Imperial Japanese Army Air Service

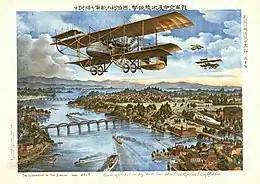
Siberian intervention

A number of Japanese pilots served with French flying corp during the war. Kiyotake Shigeno joined the corps in December 1914. He was a member of the league of French flying aces having shot down two confirmed and six unconfirmed German aircraft. He also was awarded the Ordre national de la Légion d’honneur, France's highest decoration. Kobayashi Shukunosuke became a licensed pilot in December 1916, dying in combat during the 1918 Spring Offensive. He was posthumously awarded the Croix de Guerre. Isobe Onokichi, Ishibashi Katsunami, Masaru Kaiya (IJN), Tadao Yamanaka, Masatoshi Takeishi, Isakitchy Nagao, and Moro Goroku, a Kawasaki aircraft engineer, also served in the French Flying corp.